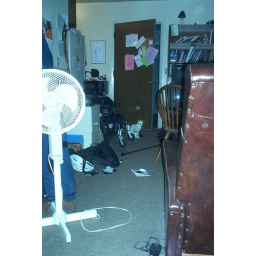
A stranger cat who walked in the door when I left it open.